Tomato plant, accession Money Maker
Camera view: bottom (45 deg); turntable rotation: 90 degrees
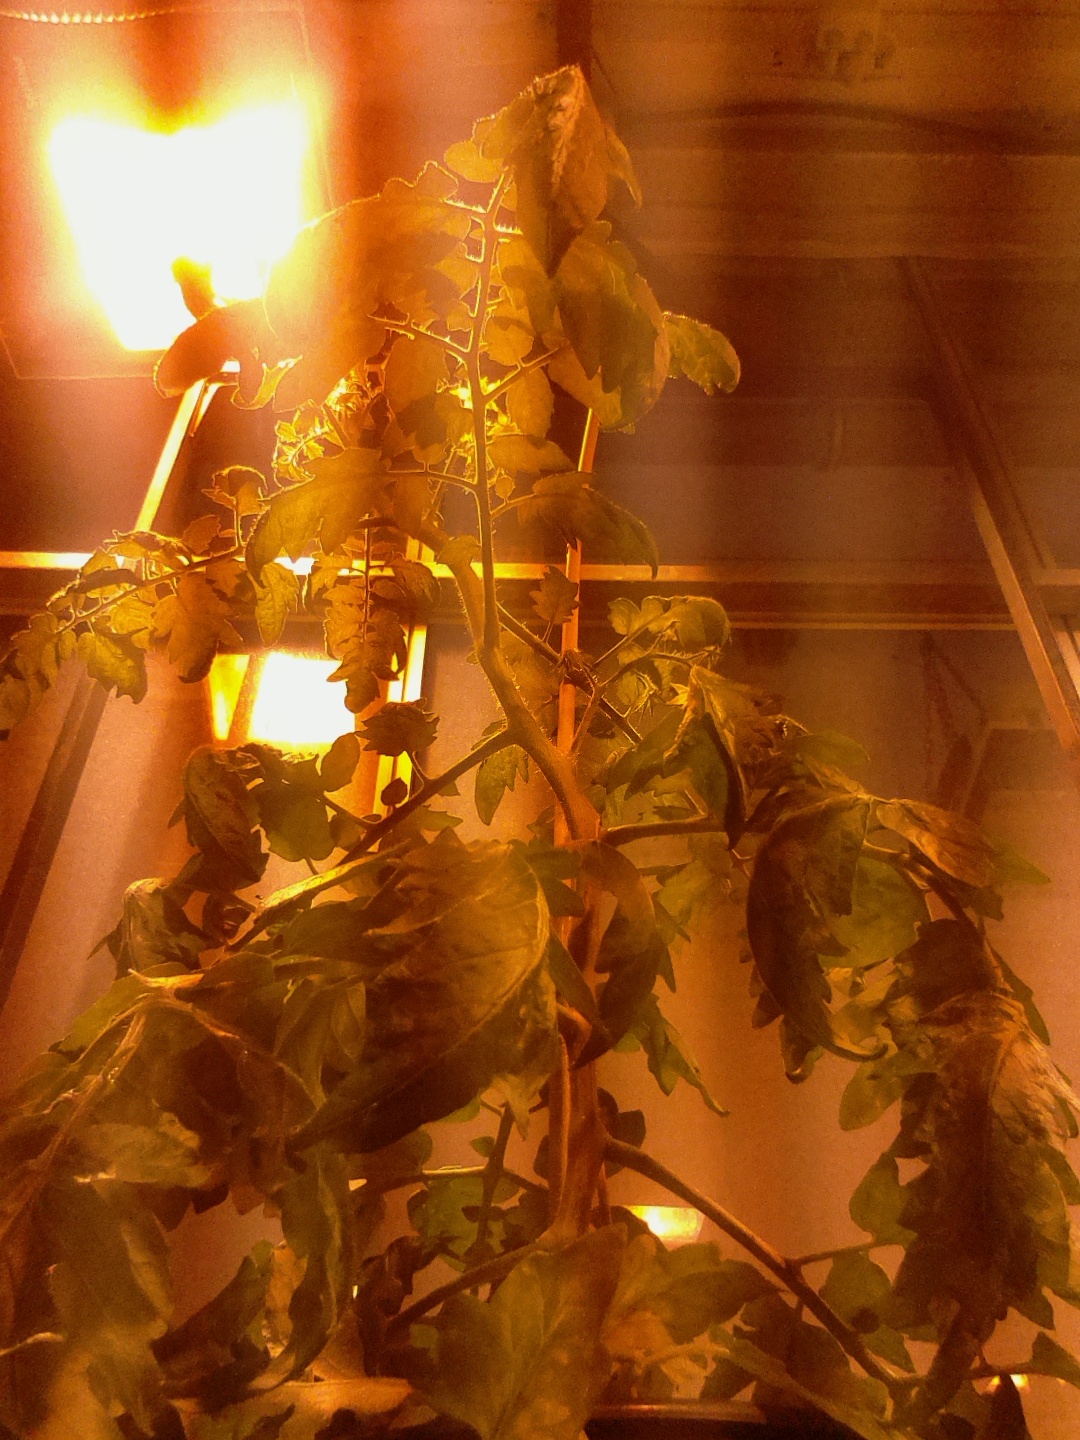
BBCH growth stage 69: End of flowering, 90%-100% of flowers open, more petals falling